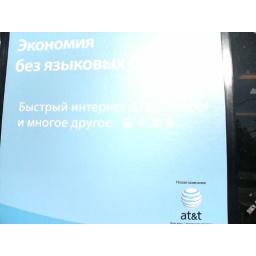
signs in a shop window